Describe the emotion expressed in this image:  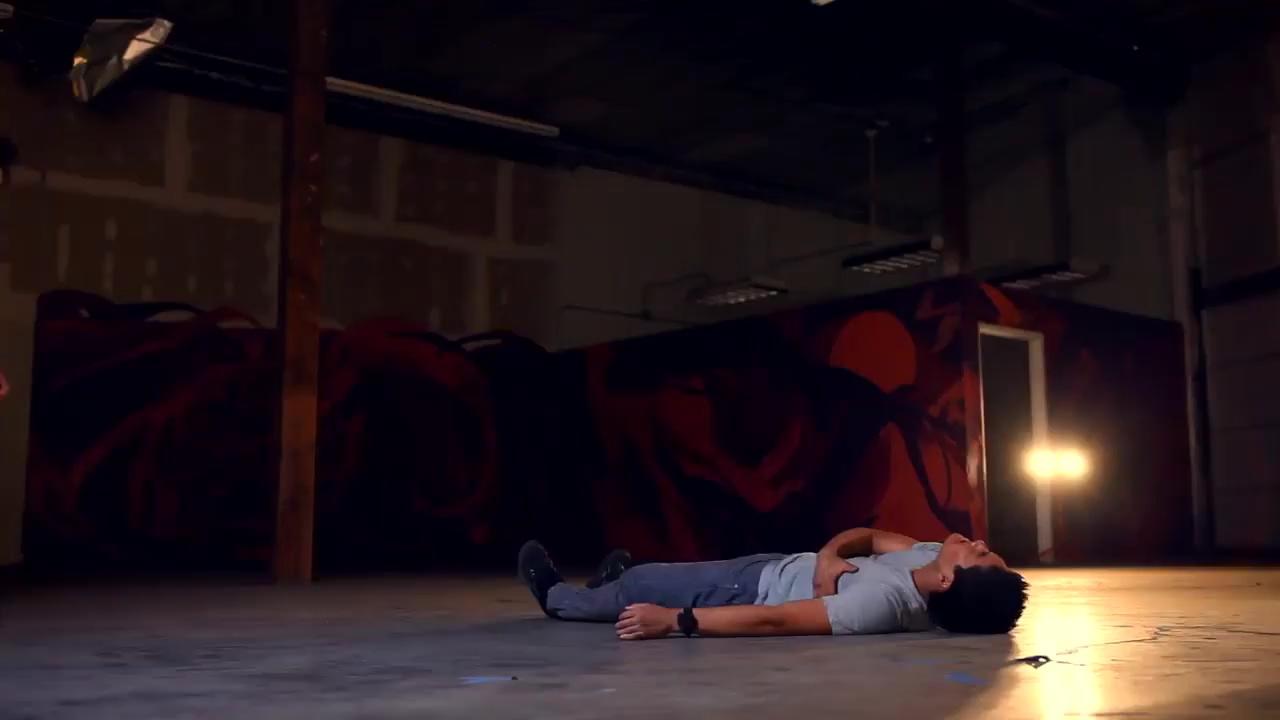
This person displays Pain, valence and arousal with low intensity.